Harlesden station

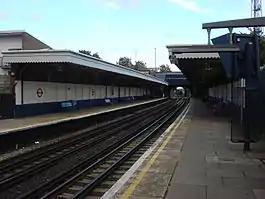
A view of the station platforms

Harlesden is an interchange station on Acton Lane, in north-west London, England. It is a stop both on the Bakerloo line of the London Underground and the Lioness line of the London Overground. It lies between Stonebridge Park and Willesden Junction stations.